Preamar

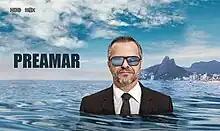

Preamar is a Brazilian drama television series that premiered on HBO Latin America. The series was produced by HBO's local partner, Pindorama Filmes. It first aired on May 6, 2012, being broadcast on Sundays at 9 O'clock pm (local Brazilian time: UTC -3).